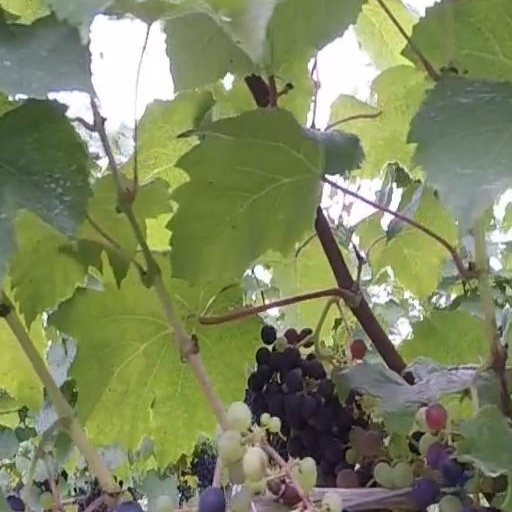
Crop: grape